Duvensee paddle

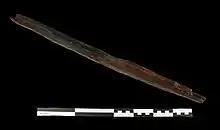
Lateral view with scale in centimetres

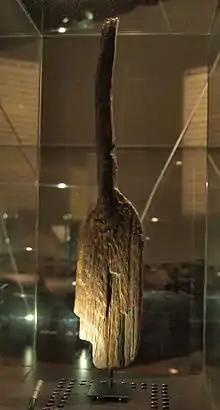
Duvensee paddle in the museum's show case

The Duvensee paddle is the preserved part of a Mesolithic spade paddle, which was found during archaeological excavations of a Mesolithic dwelling area in Duvensee, Schleswig-Holstein, Germany in 1926. After a paddle from Star Carr in England, the Duvensee paddle is the second oldest known paddle and is considered among the earliest evidence for the use of water transport in the Mesolithic. The find is in the permanent exhibition of the Archaeological Museum of Hamburg in Hamburg, Germany.